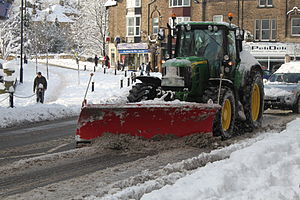
Sneplov
En sneplov er et redskab til snerydning. Tidligere var det ofte en kileformet anordning af træ som blev trukket af en hest og som skubbede sneen tilside. I nyere tid laves sneplove som regel af en metalskinne med hældning til den ene side for at skubbe sneen sammen i en ryg i vejens længderetning. Det er vigtigt, når man vil fjerne sne fra en vejs ene side, at al sne samles kun på sneplovens ene side, idet man ved gentagen kørsel derved får ryddet et stadigt bredere område.